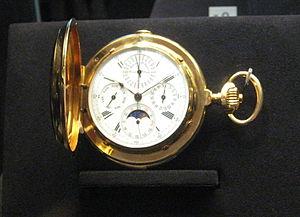
"Vacheron Constantin est une manufacture suisse de montres et d'horloges fondée en 1755. Depuis 1996, elle est une filiale du groupe suisse Richemont. Si on ne tient pas compte de marques ""ressuscitées"" après plusieurs années d'inactivité Vacheron Constantin est la plus ancienne manufactures horlogère du monde puisque sa fabrication de montres ne s'est jamais interrompue depuis sa fondation. Elle emploie environ 1 200 personnes dans le monde en 2018, dont la plupart sont basées dans les usines de fabrication de l'entreprise situées dans le canton de Genève et la vallée de Joux en Suisse.